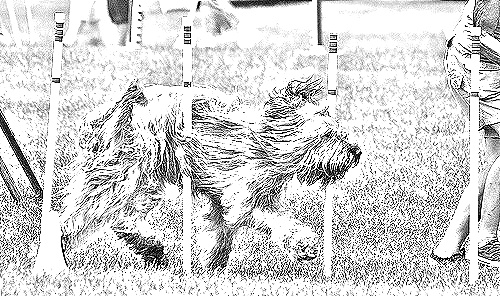
Portrait style: Sketch Portrait